Uday Shankar

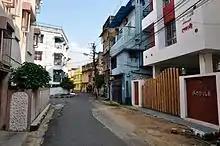
The Uday Shankar Sarani at Tollygunge area of Kolkata.

Shankar returned to India in 1927, along with a French pianist, Simon Barbiere, who was now his disciple and dance partner, and a Swiss sculptor, Alice Boner, who wanted to study Indian art history. He was welcomed by Rabindranath Tagore himself, who also persuaded him to open a performing arts school in India.